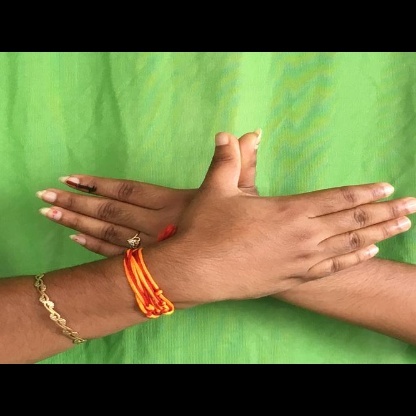
Mudra: Garuda